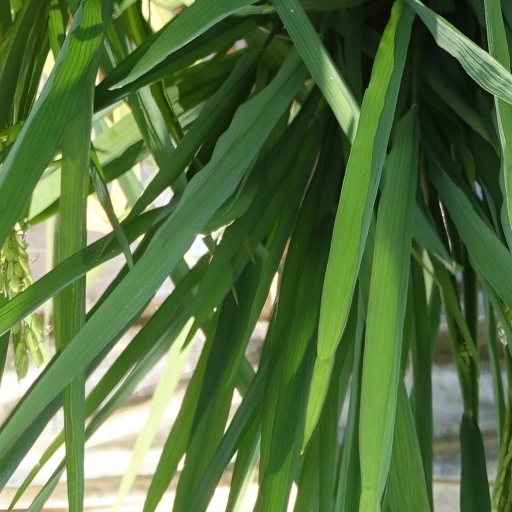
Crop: rice